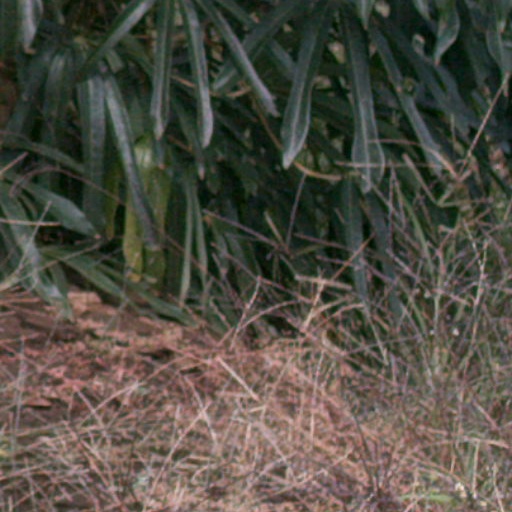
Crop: cassava